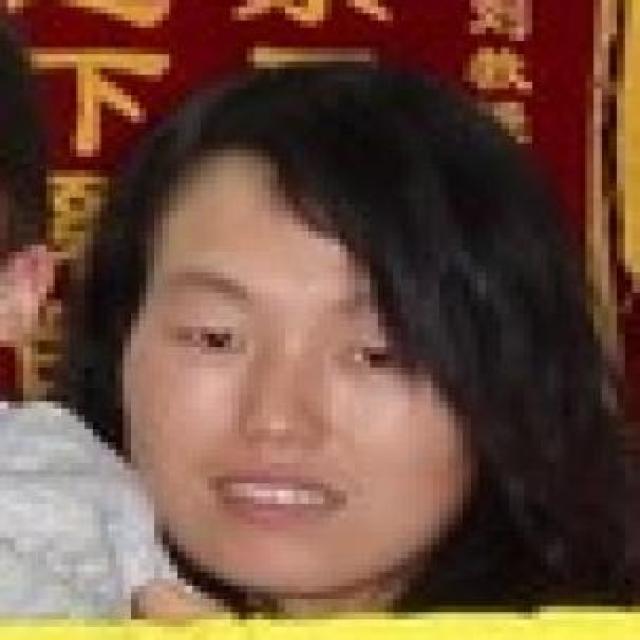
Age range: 21-44